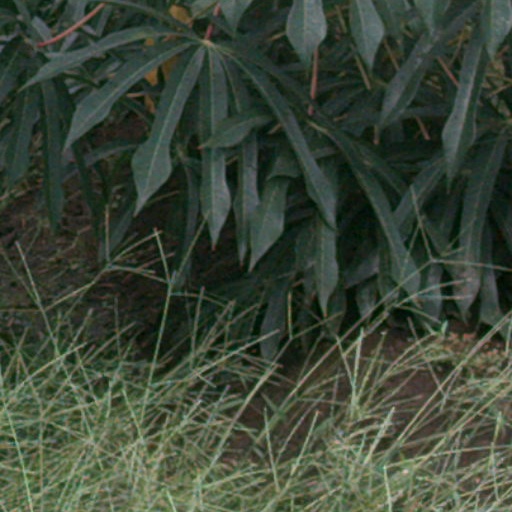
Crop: cassava